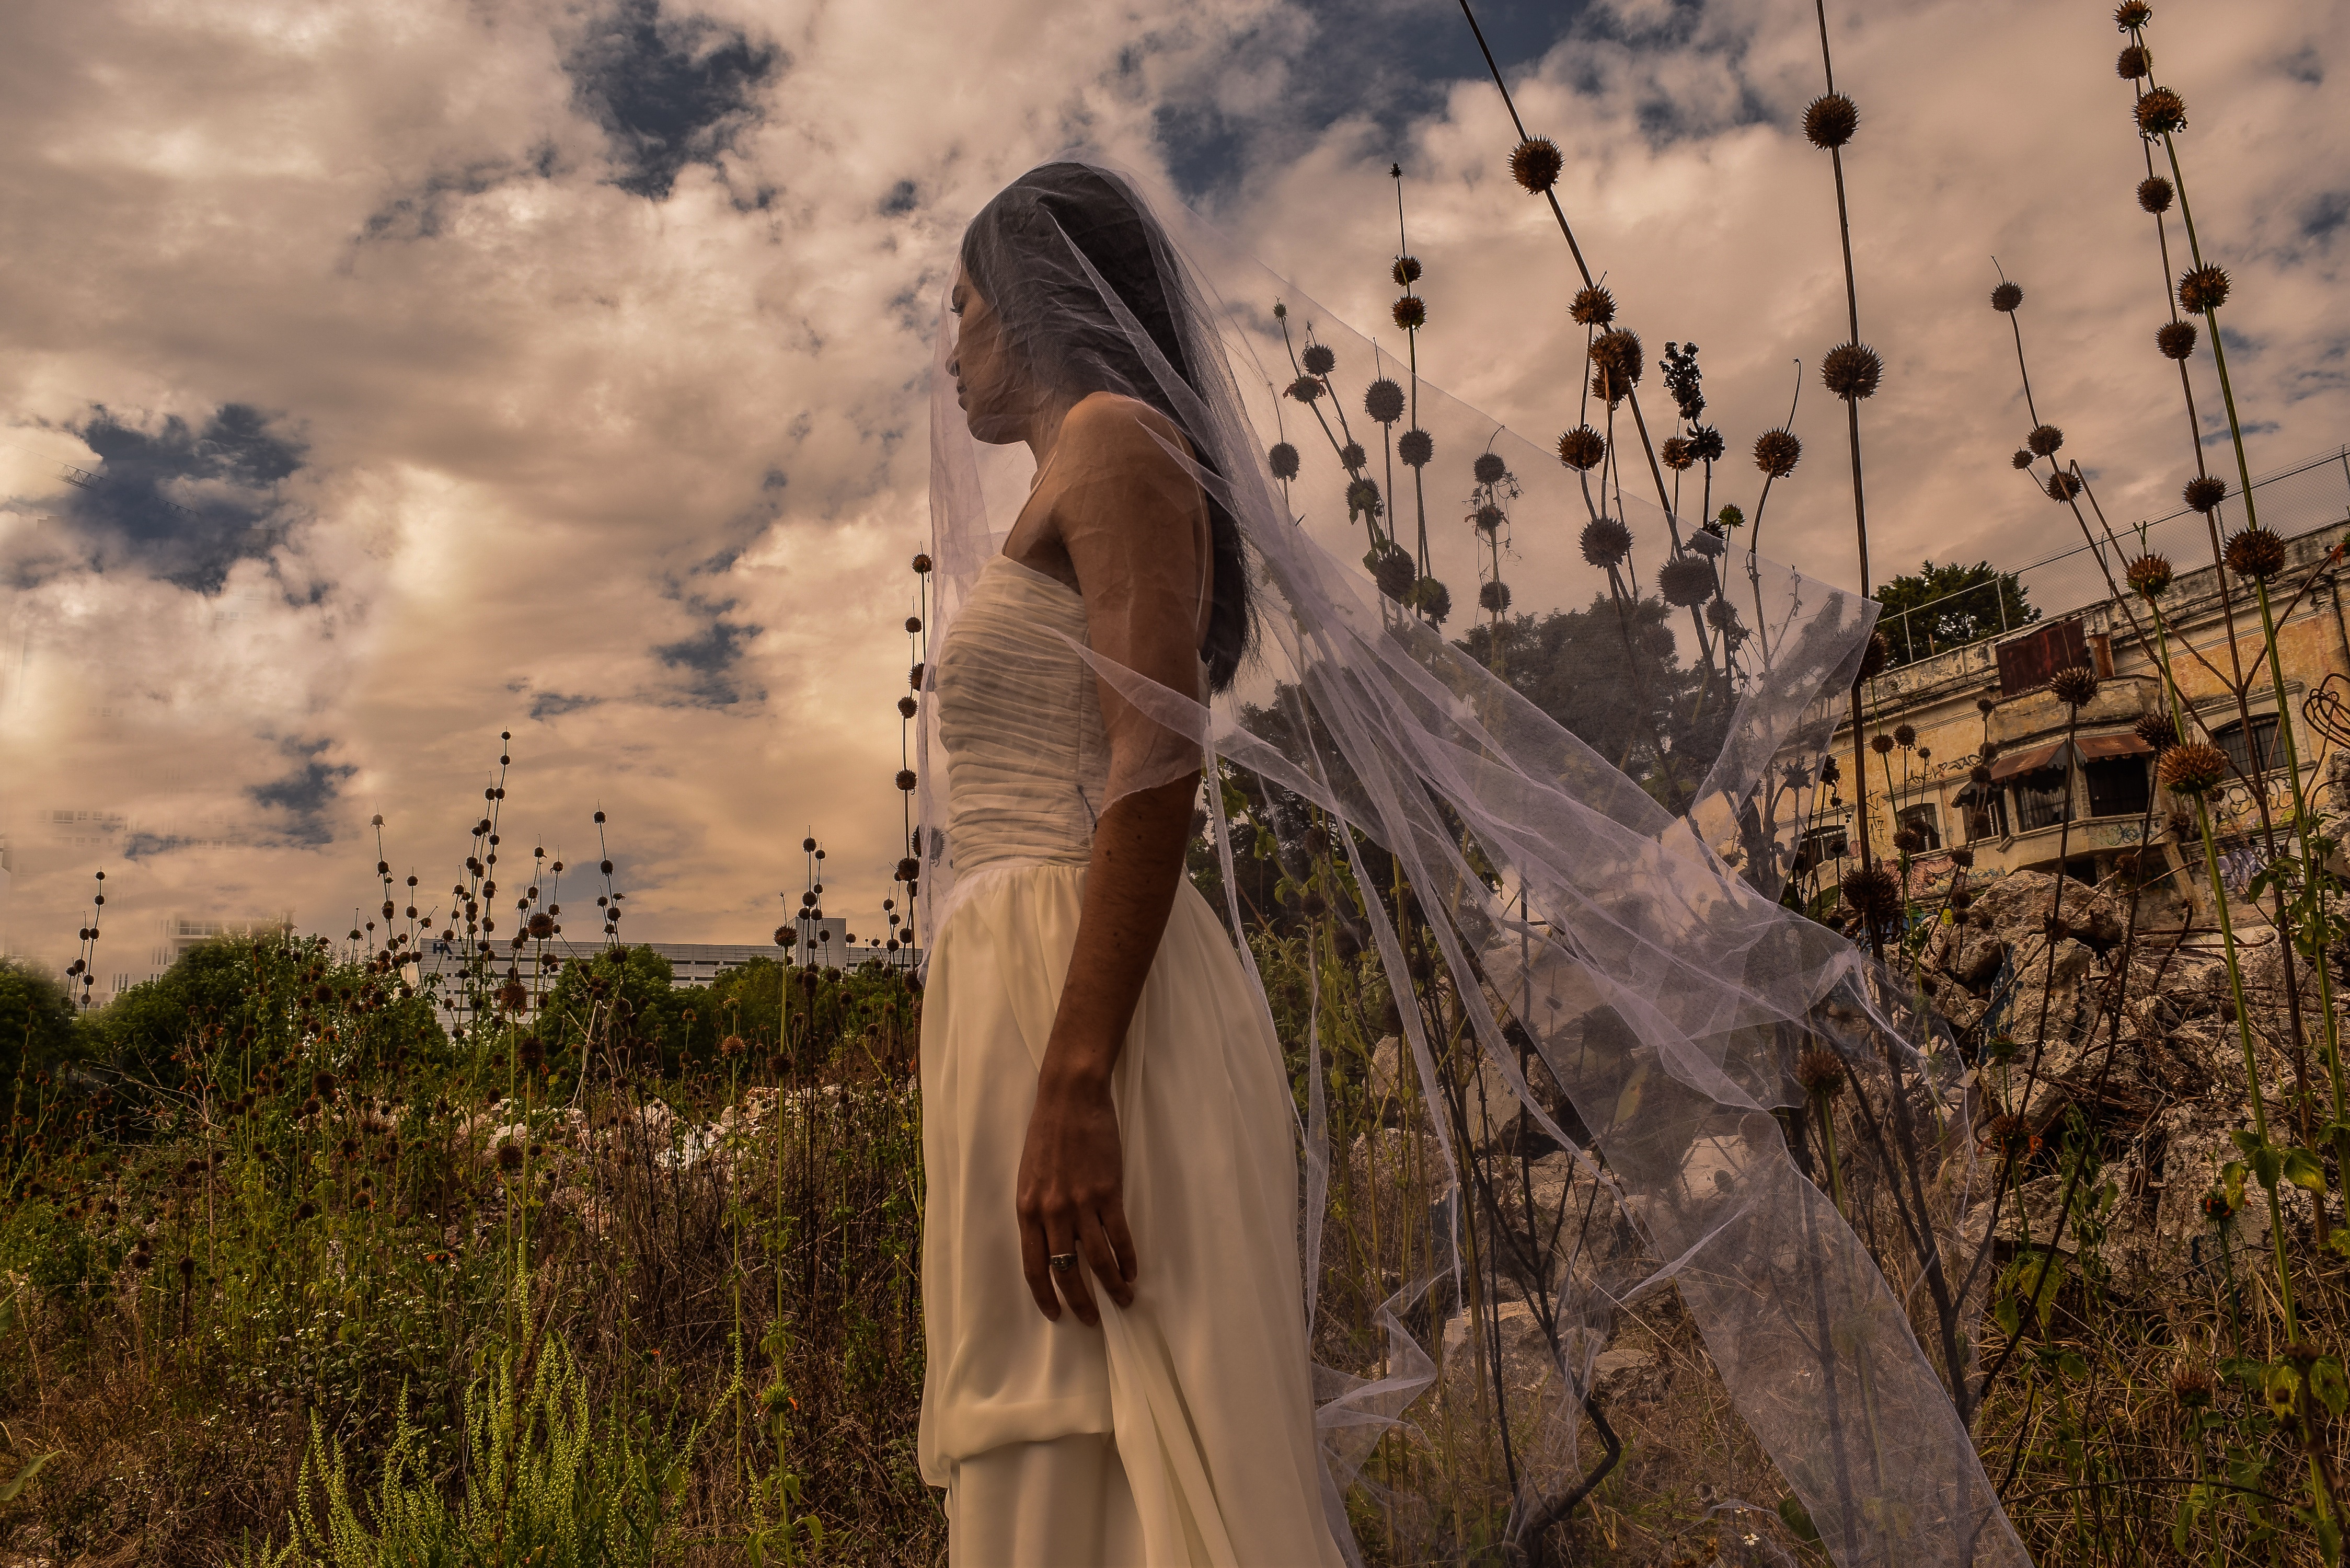
tree, nature, rock, sunlight, morning, flower, statue, autumn, dress, temple, photograph